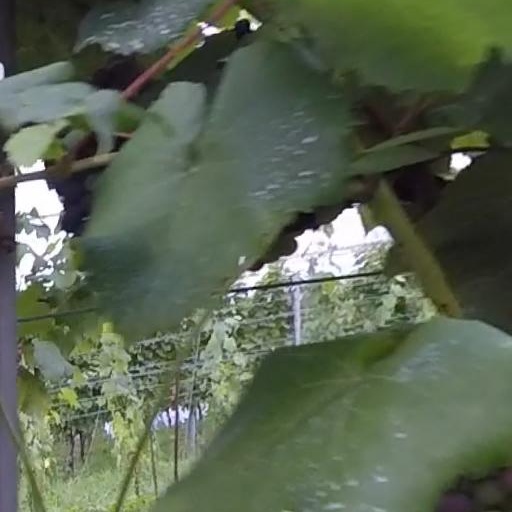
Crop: grape